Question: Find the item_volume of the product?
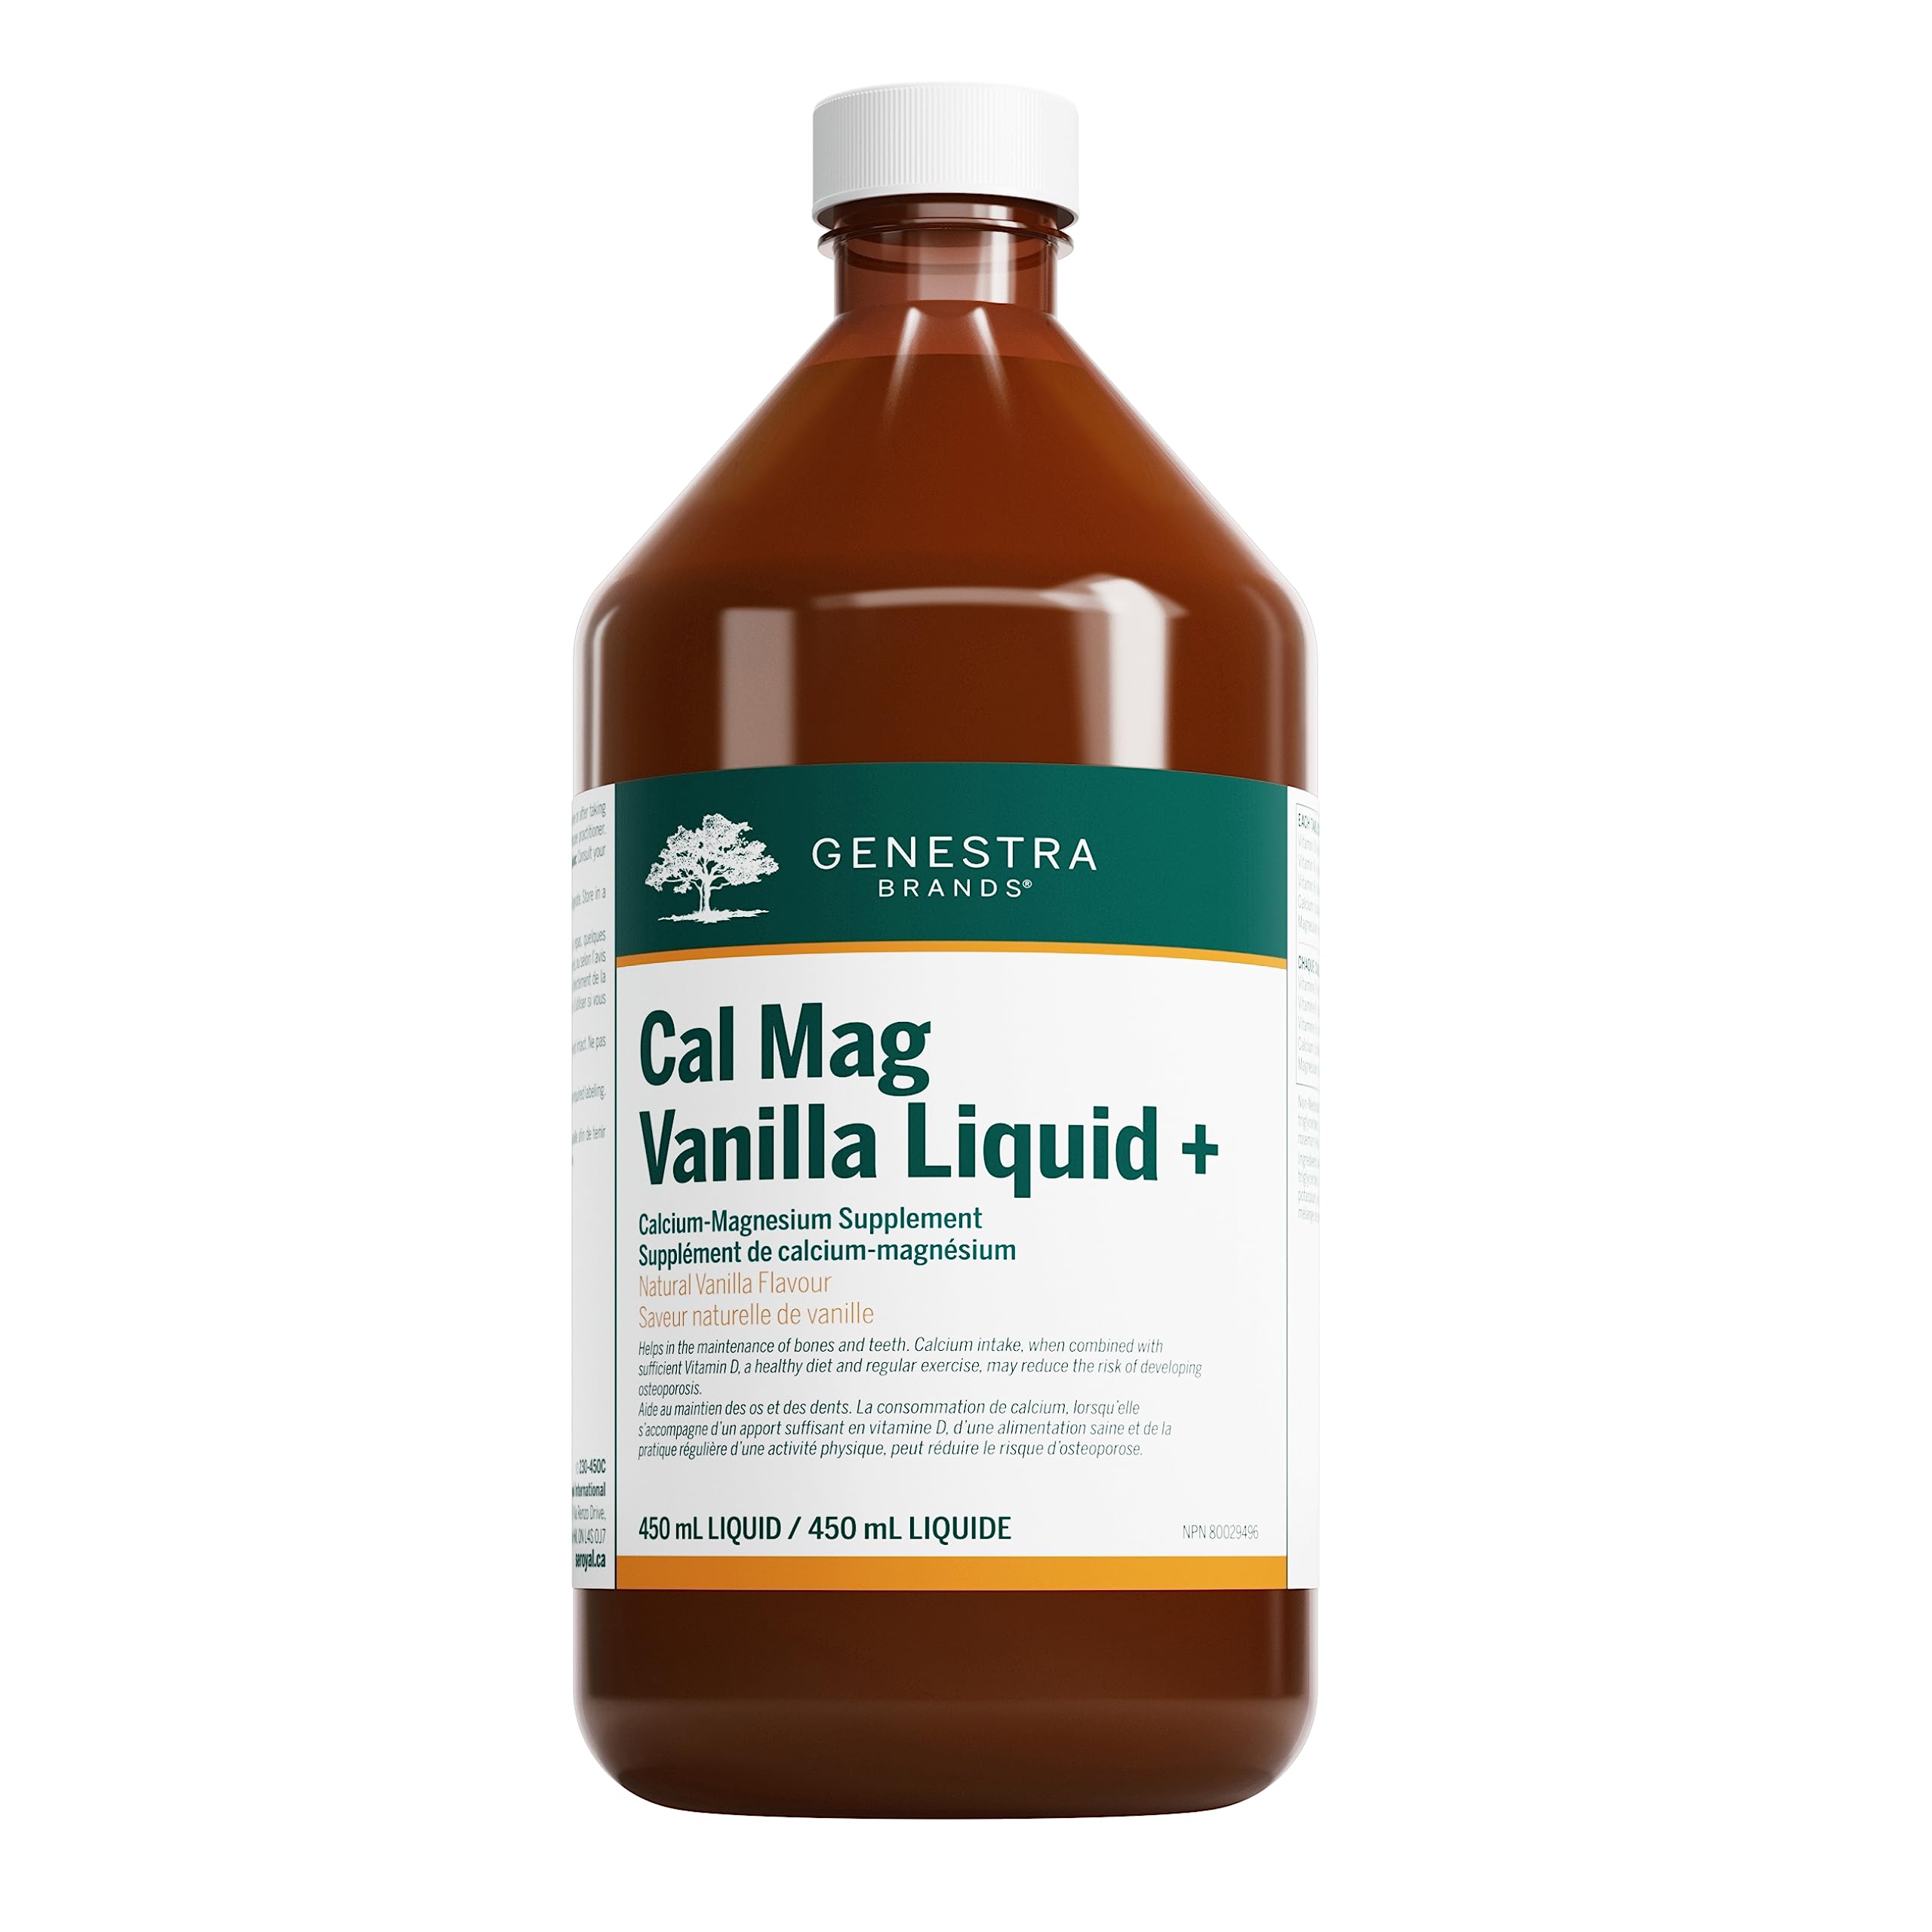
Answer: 450.0 millilitre